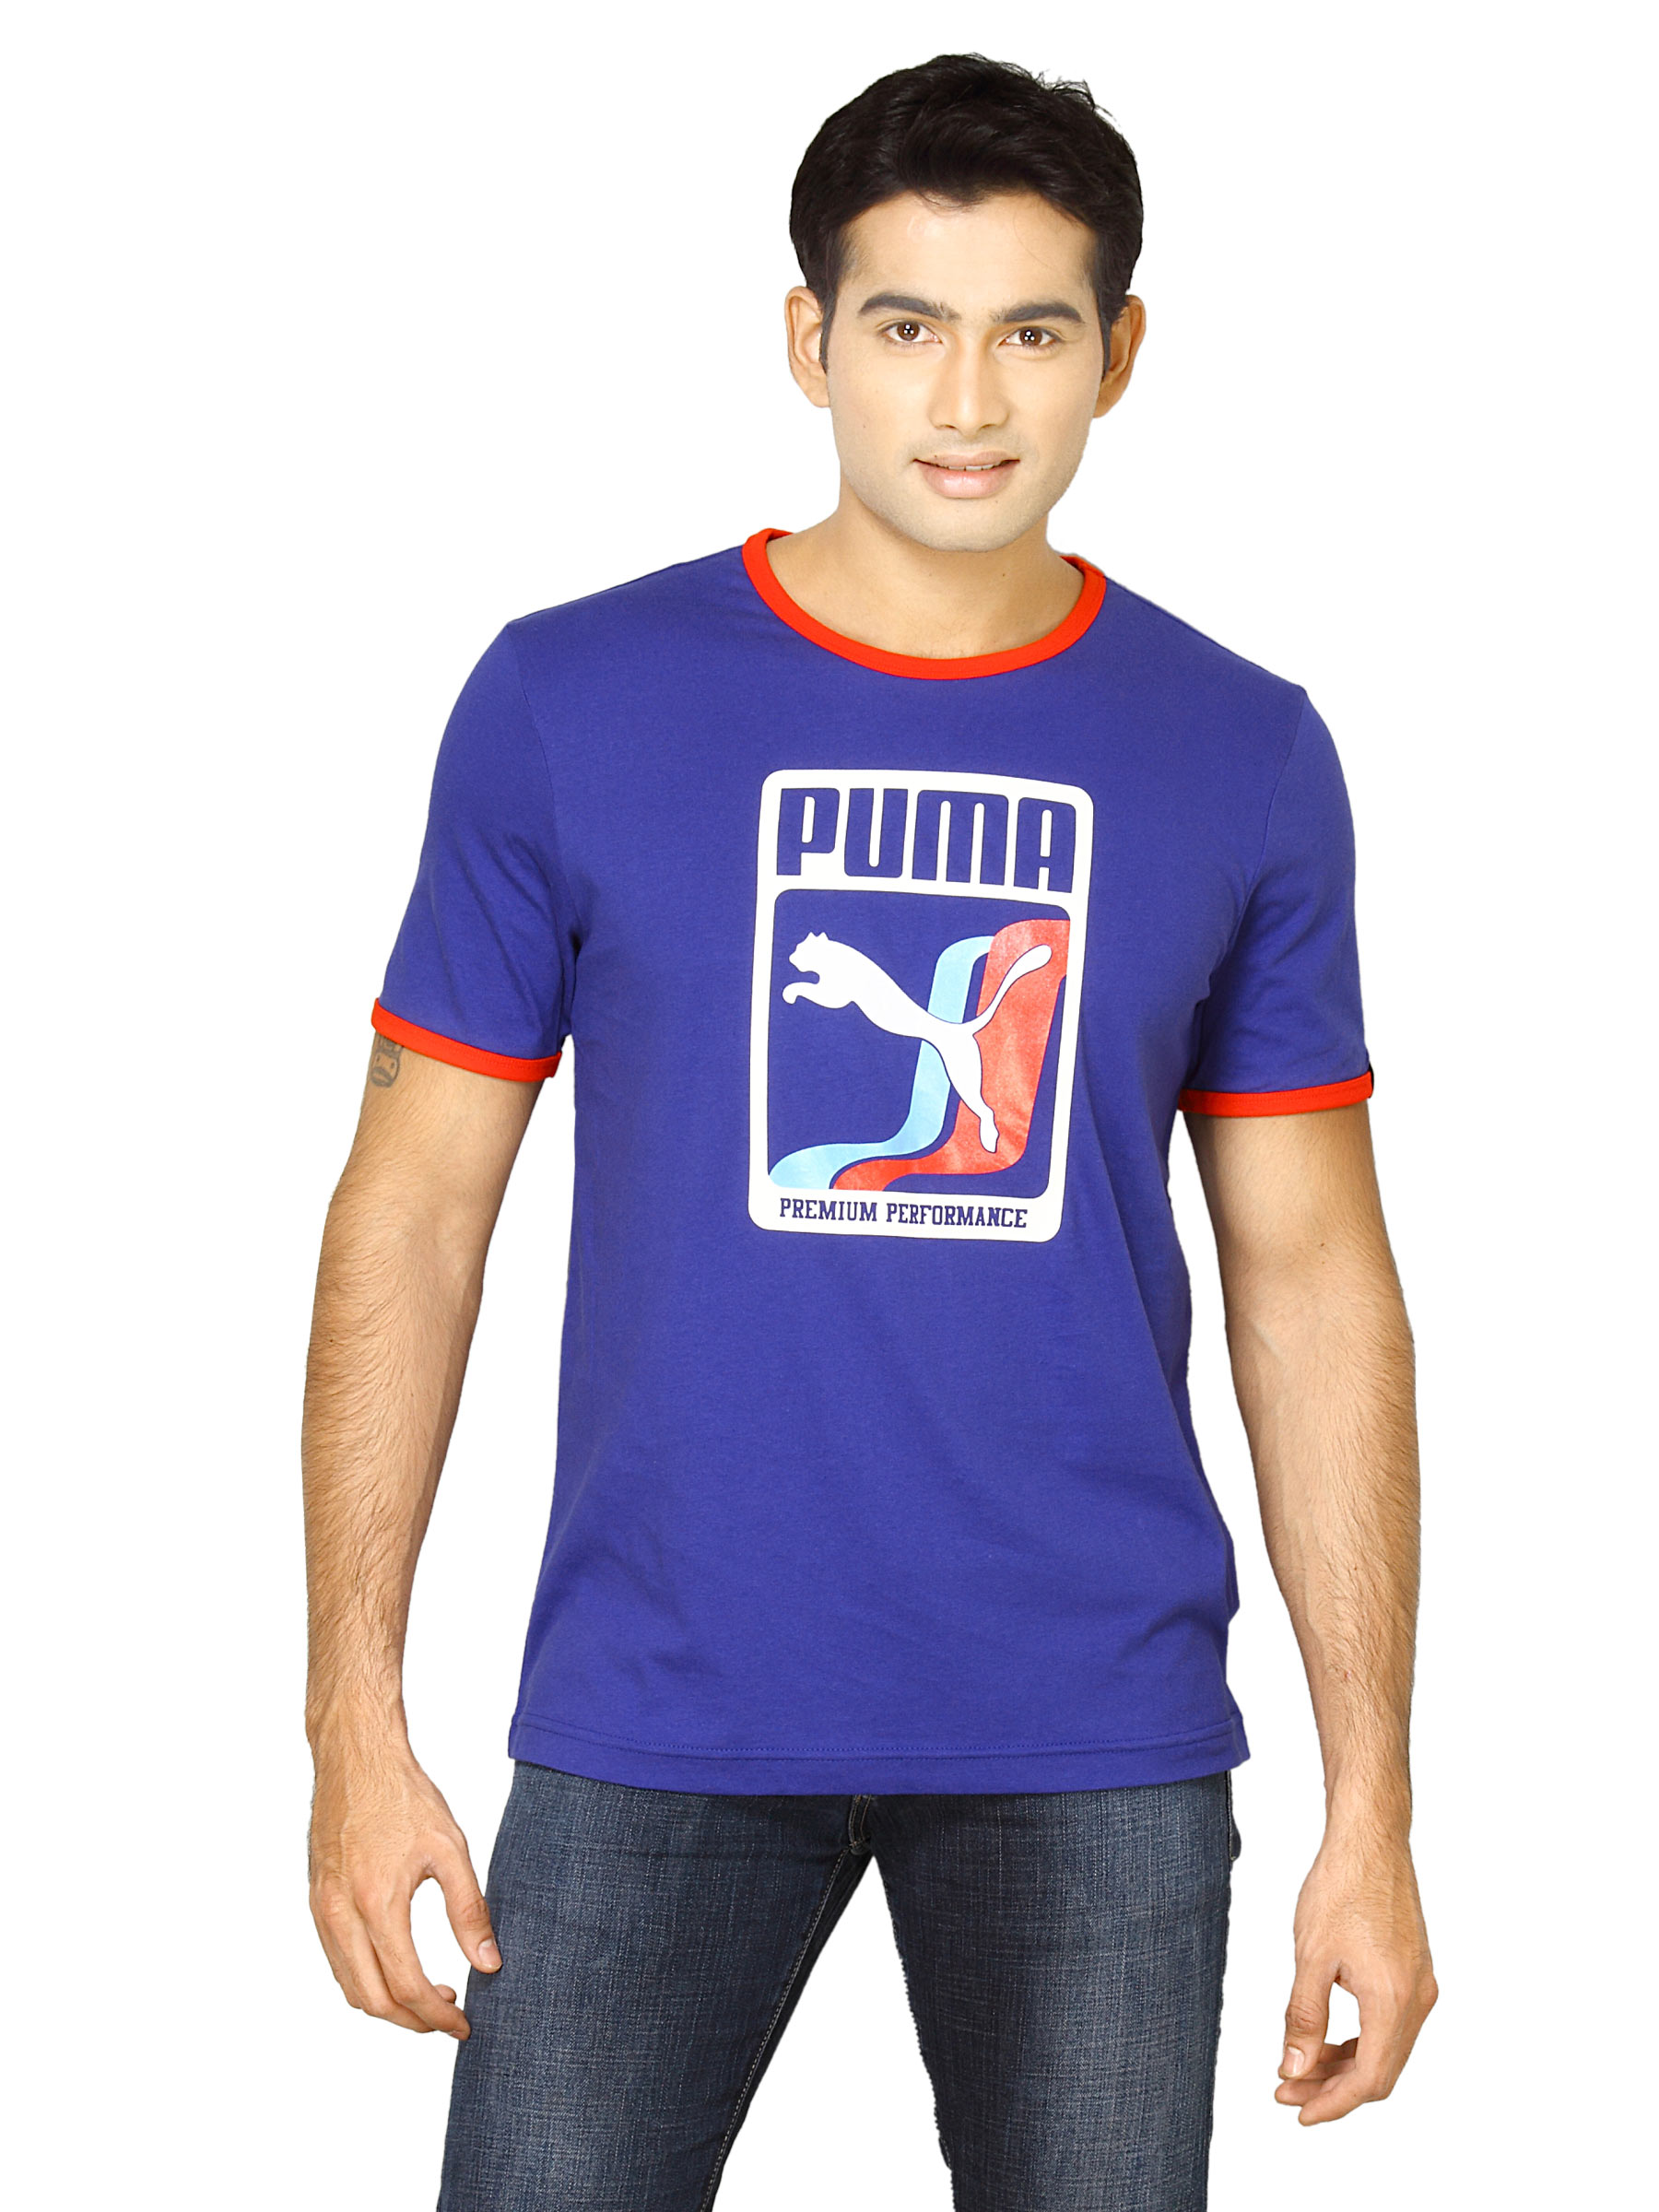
Puma Men Heroes Party Graphic Blue Tshirts
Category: Apparel / Topwear / Tshirts
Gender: Men
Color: Blue
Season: Fall 2011
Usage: Casual